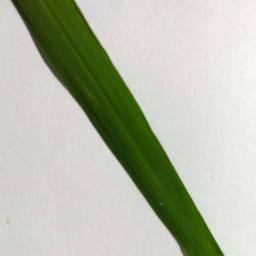
Label: Rice___Healthy